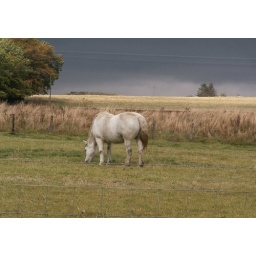
field by the bridge